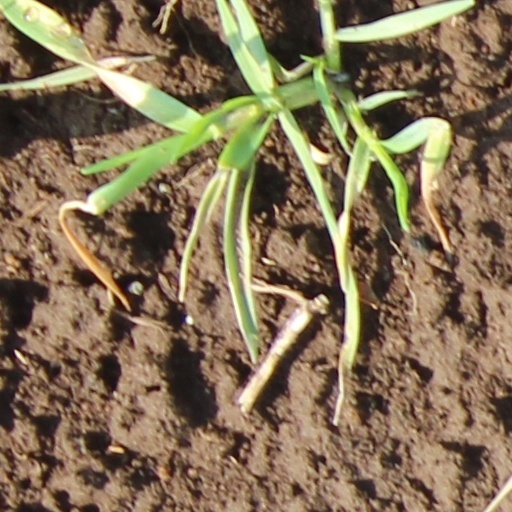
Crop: wheat